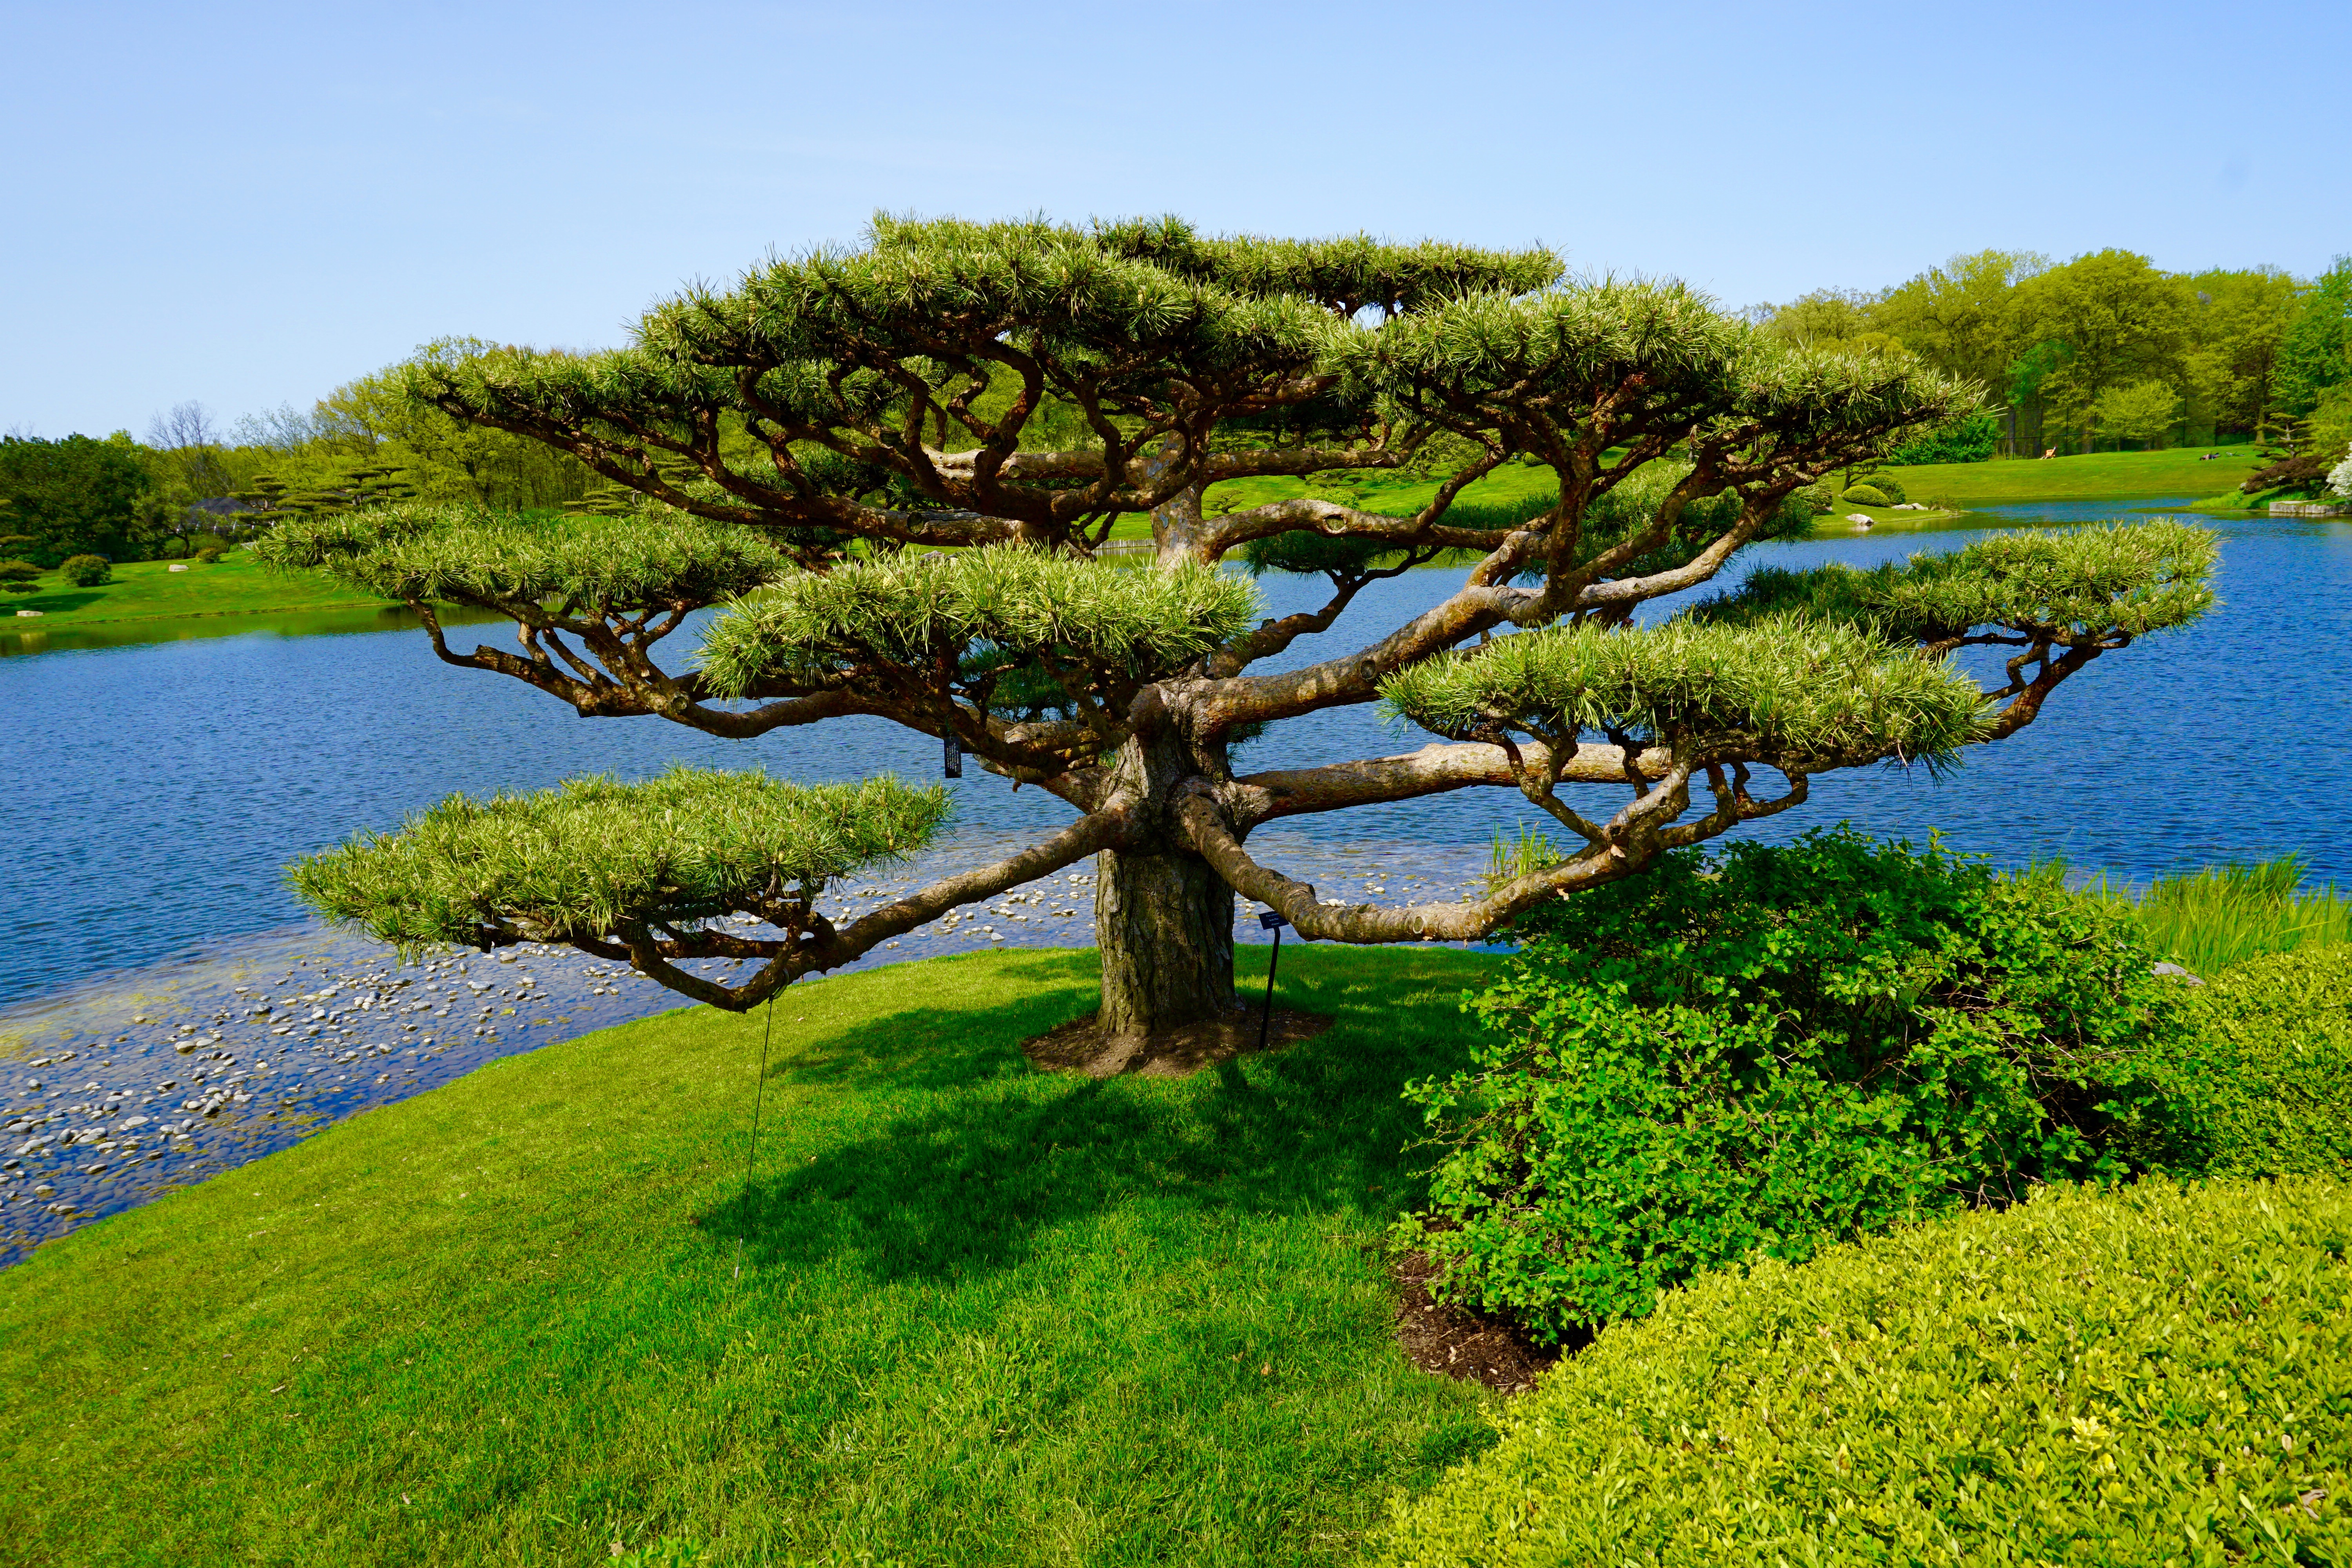
landscape, tree, water, nature, outdoor, plant, flower, lake, summer, green, relax, tranquil, peaceful, botany, garden, japanese garden, vegetation, shrub, woodland, ecosystem, botanic garden, biome, woody plant, temperate coniferous forest, land plant